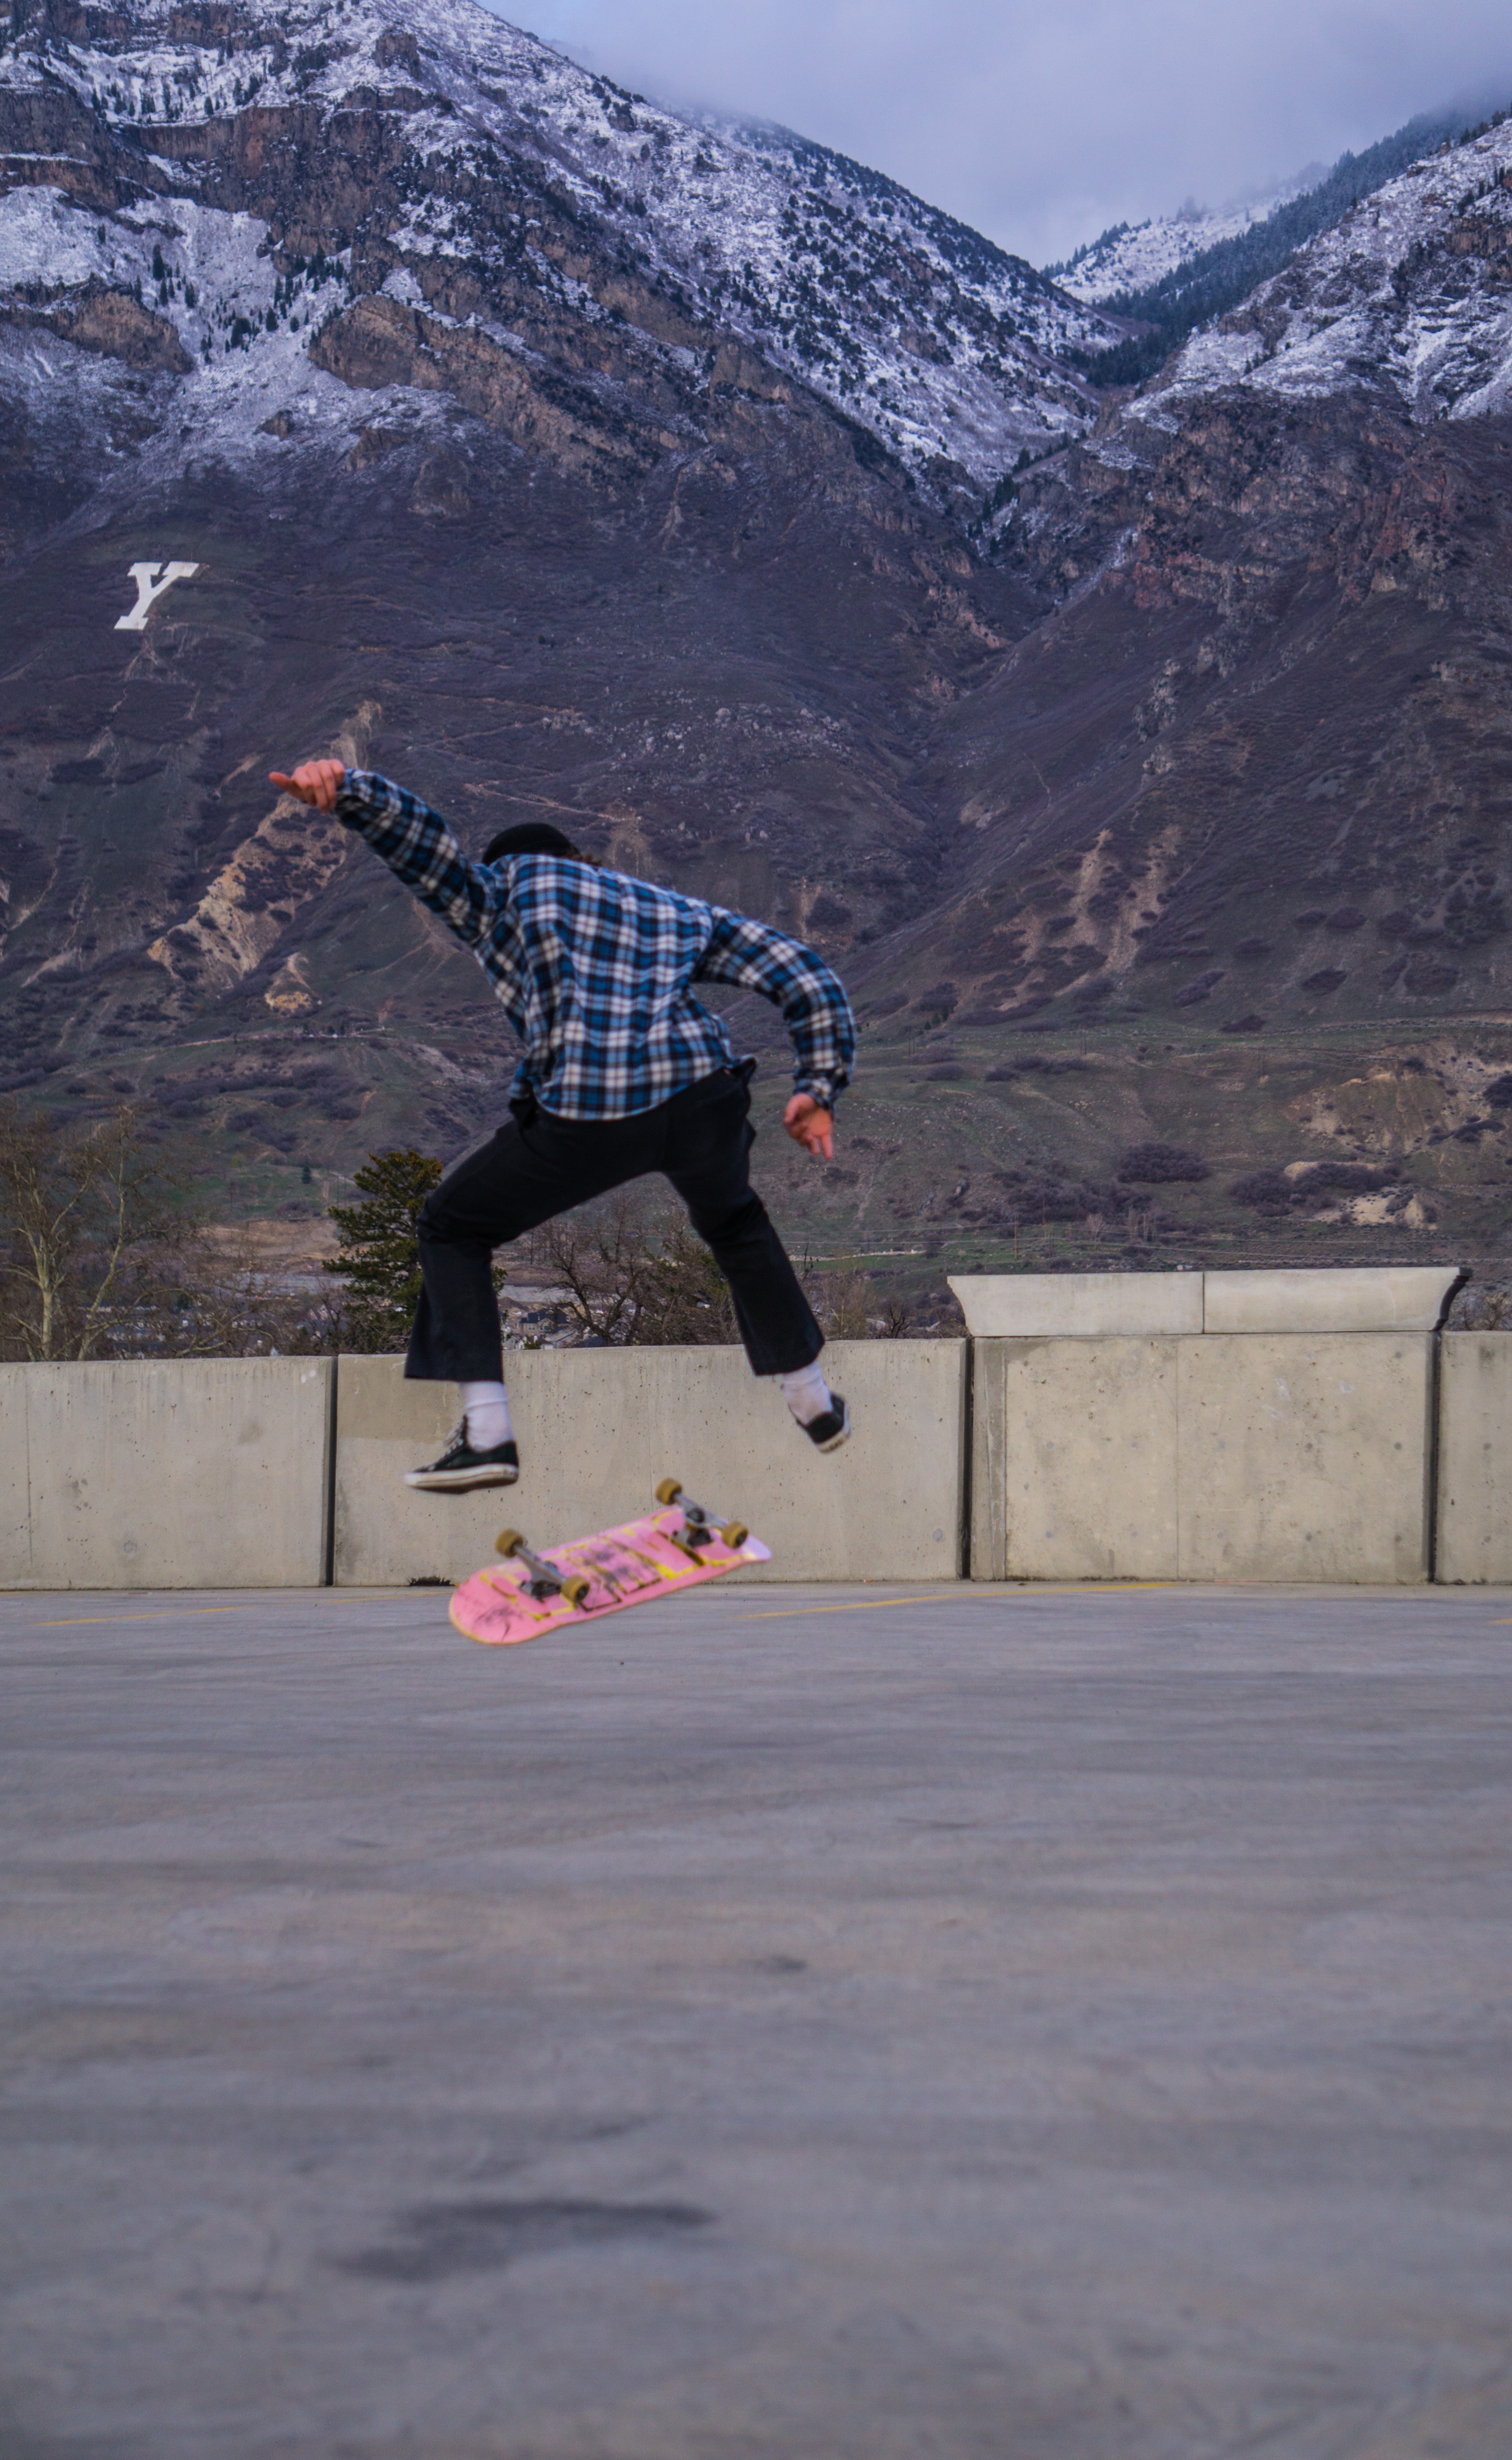
skateboard, skateboarding, snowboard, extreme sport, sports equipment, longboard, sports, snowboarding, atmosphere of earth, skateboarding equipment and supplies, boardsport, cycle sport